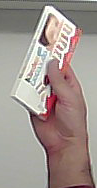
Product: kinder_chocolate